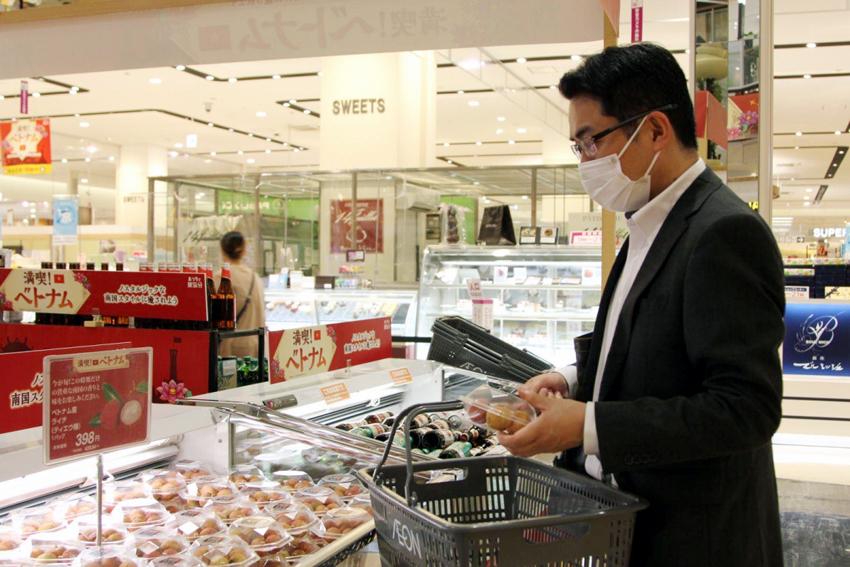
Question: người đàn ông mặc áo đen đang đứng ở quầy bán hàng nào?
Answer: quầy bán thức ăn nhanh